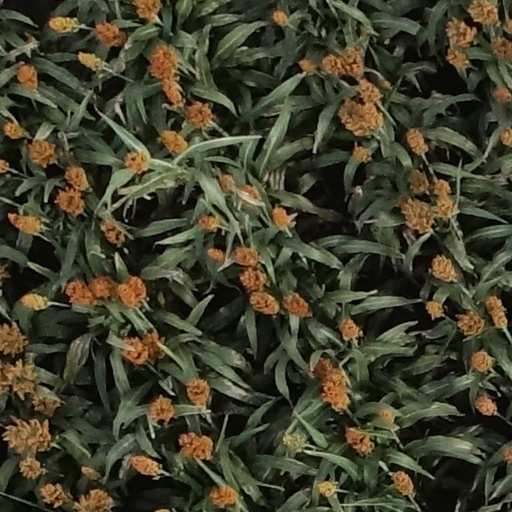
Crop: sorghum